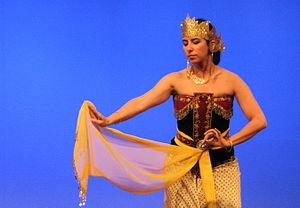
Un jamang est une sorte de bandeau porté lors de cérémonies traditionnelles ou dans la danse en Indonésie, notamment à Bali, Java, à Kalimantan à Banjarmasin et à Sumatra à Lampung, en pays minangkabau et à Palembang.